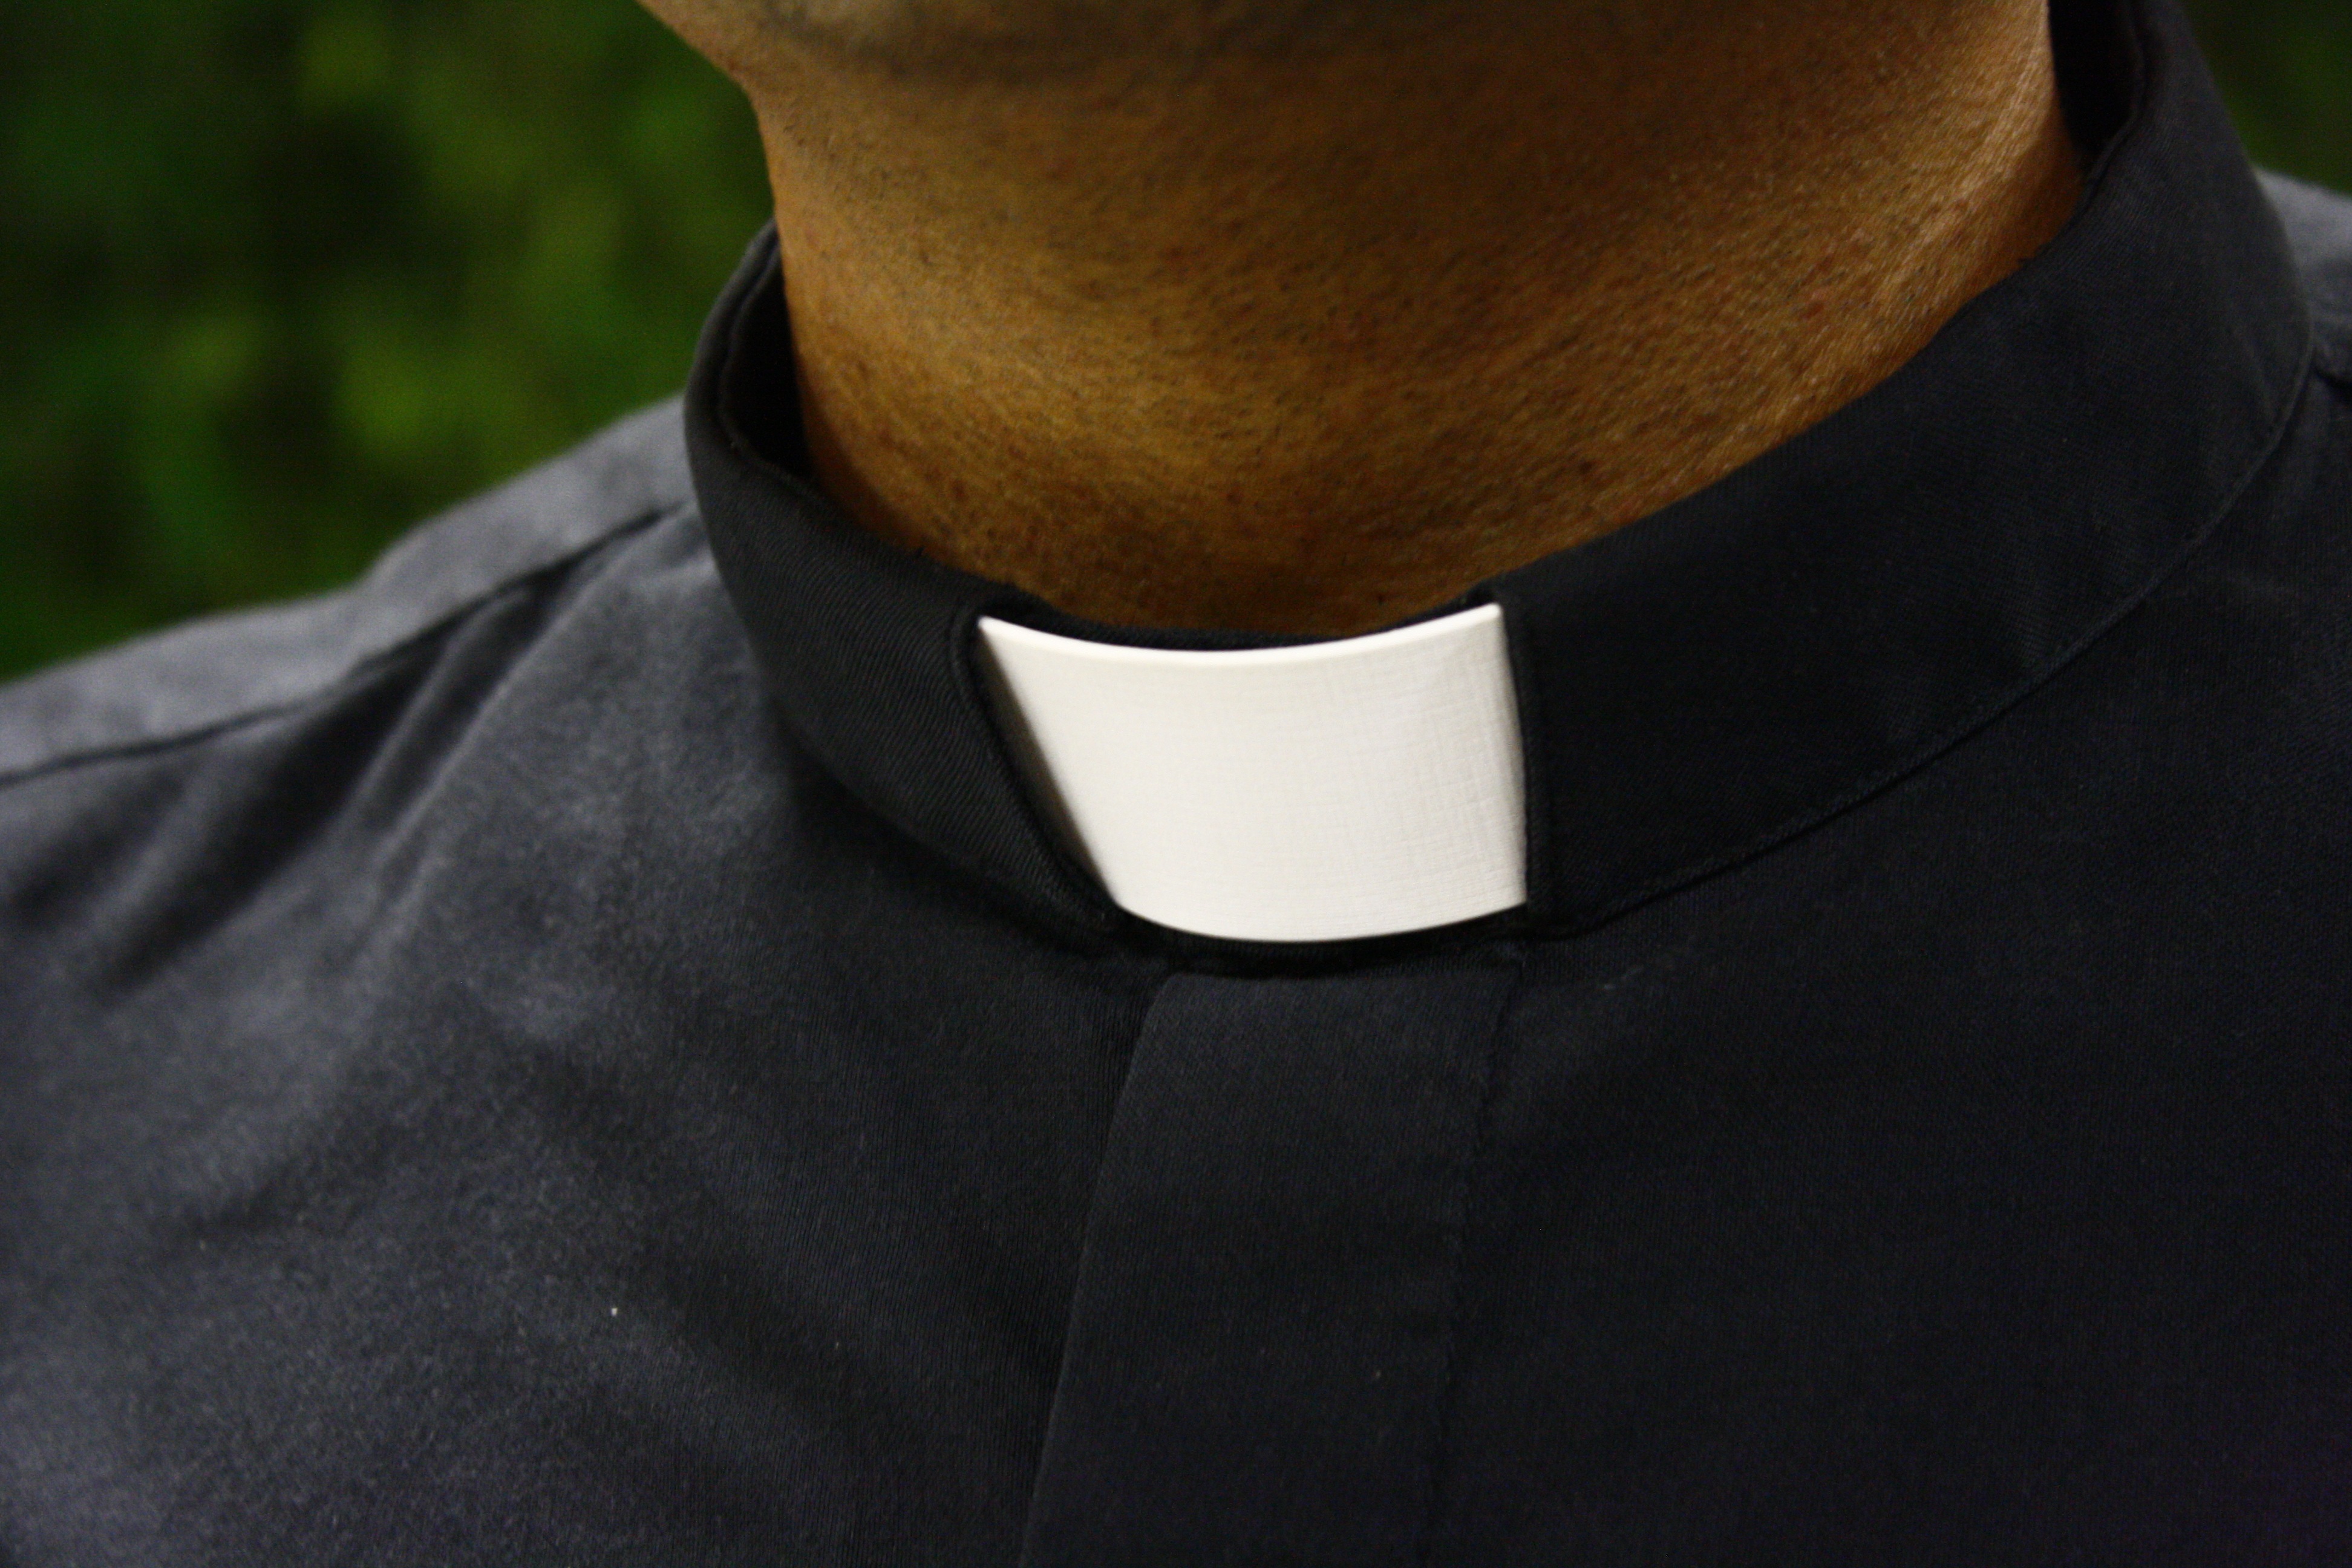
suit, white, leather, father, clothing, black, arm, jacket, outerwear, collar, tuxedo, textile, neck, pocket, priest, formal wear, fashion accessory